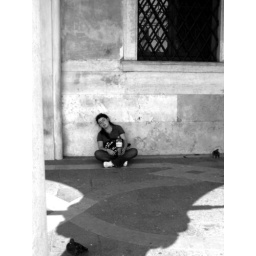
A girl sleeping near Palazzo Ducale in Venice.